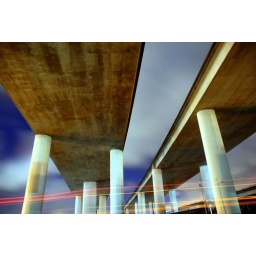
evens street under highway 280 - bayview district, san francisco, california